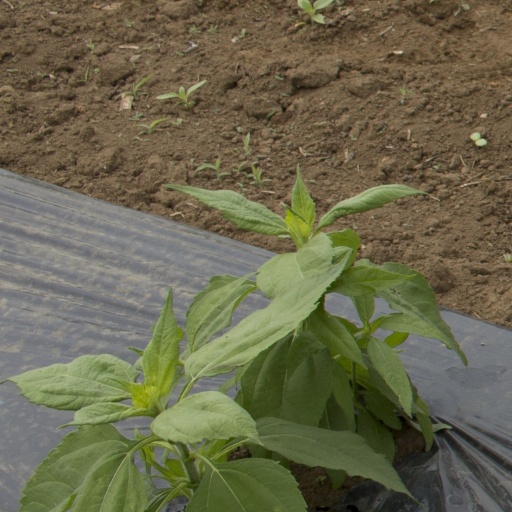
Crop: Jerusalem artichoke